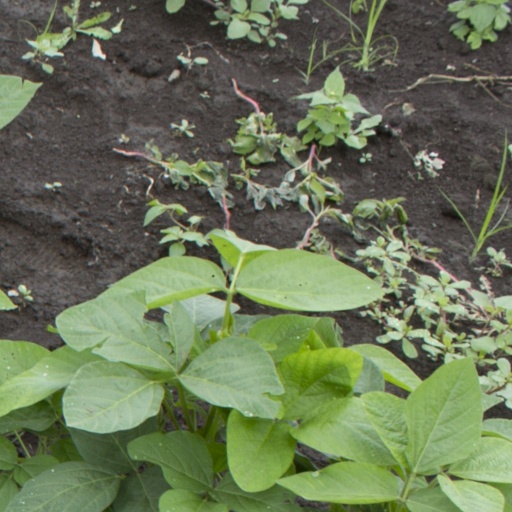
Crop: soybean